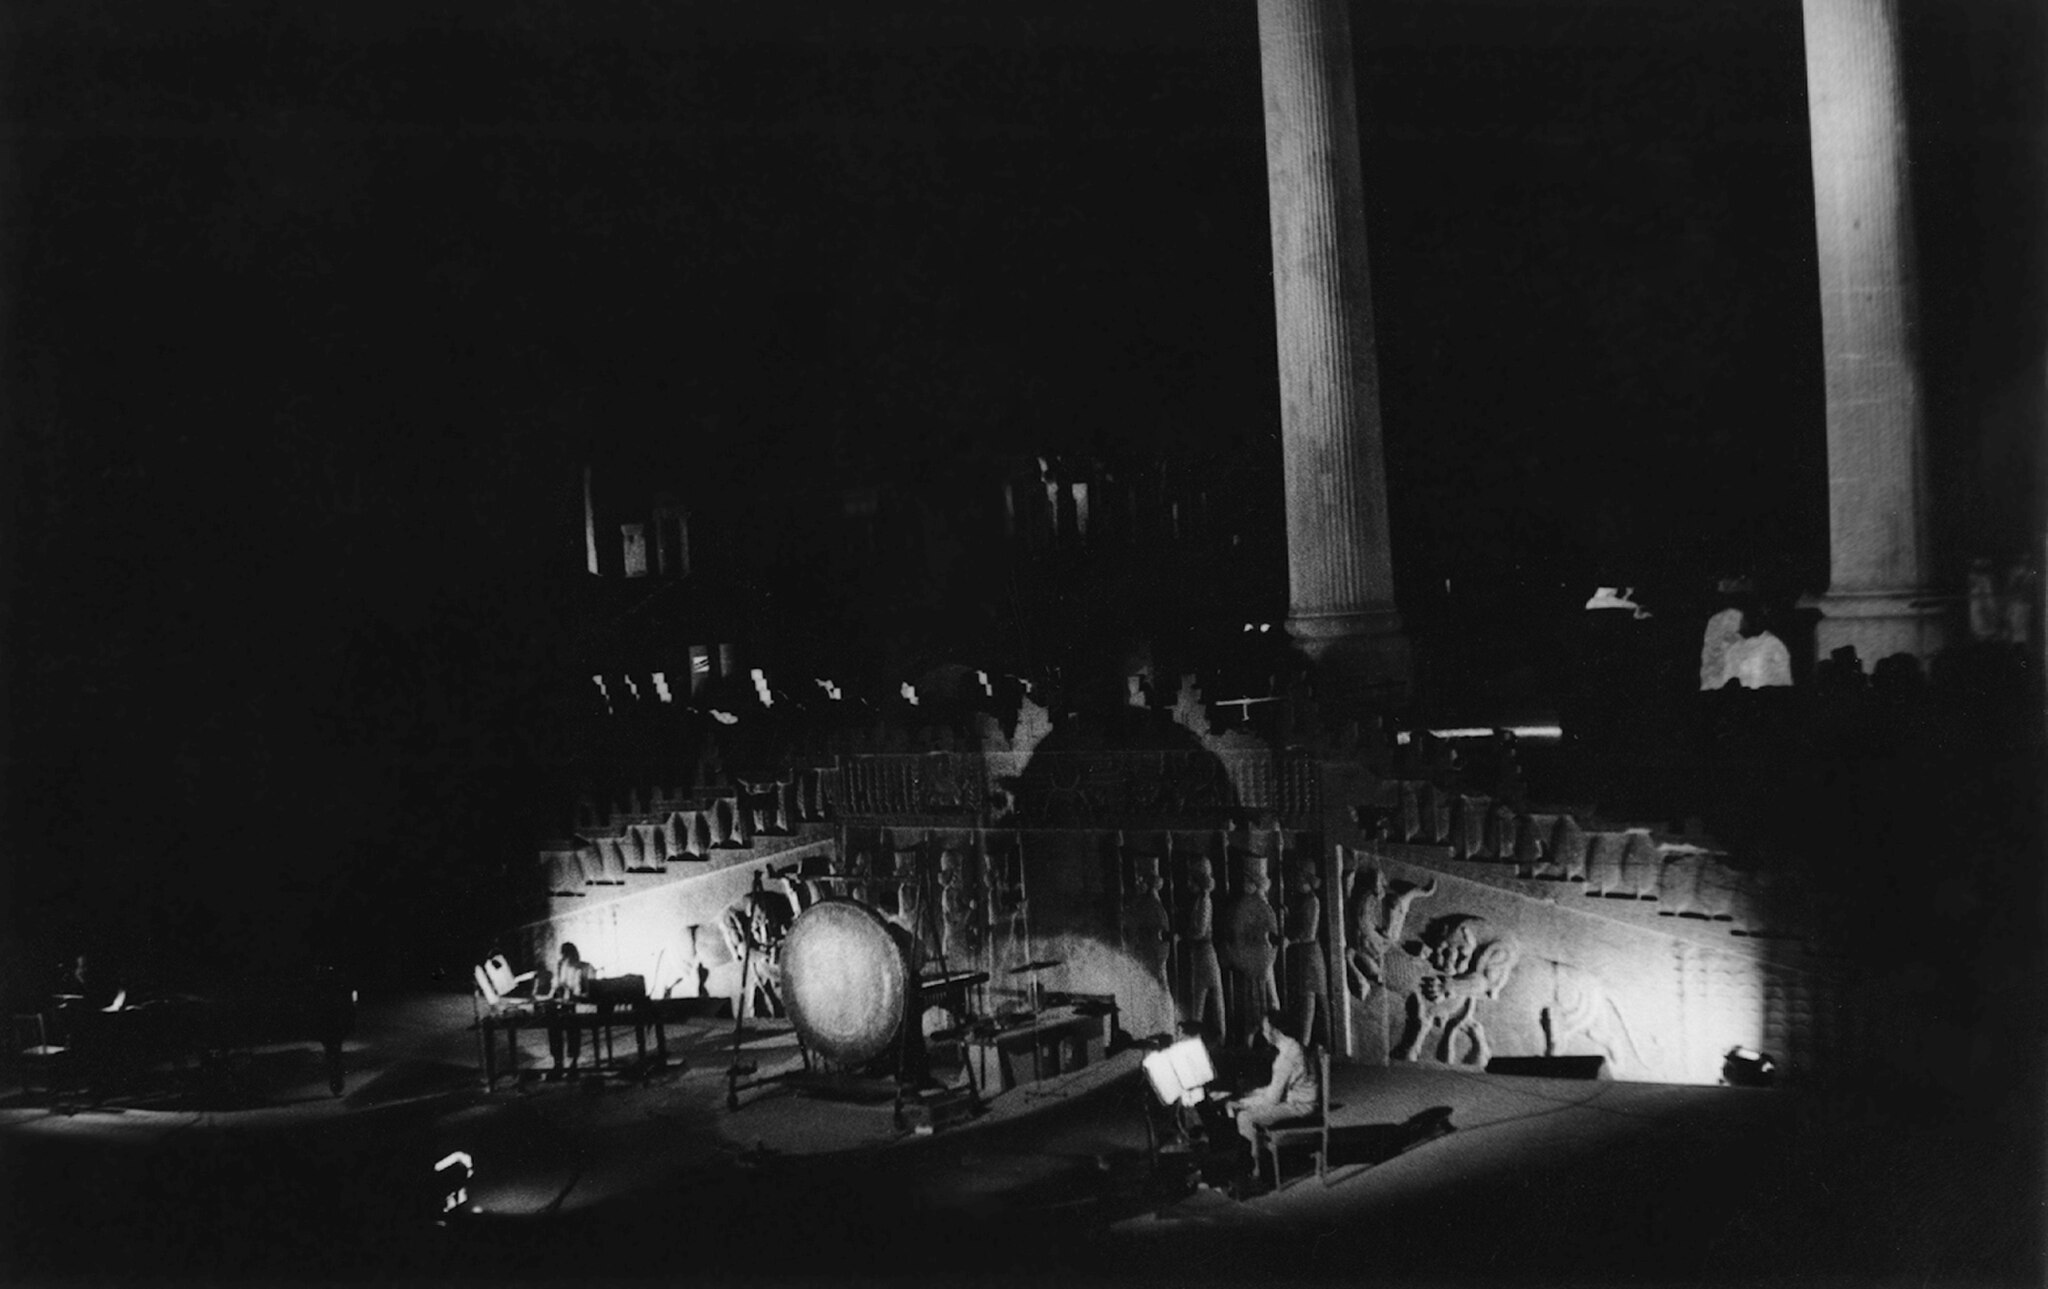
Title: Shiraz 40
Description: Shiraz Arts Festival, Karlheinz Stockhausen performing at Persepolis, Iran
Date: 1972-09-03
Categories: Music in 1967, Compositions by Karlheinz Stockhausen, Karlheinz Stockhausen, Shiraz Arts Festival, Items with VRTS permission confirmed, Black and white photographs of Iran, Template Unknown (author), Persepolis in the 1970s, 1972 black and white photographs